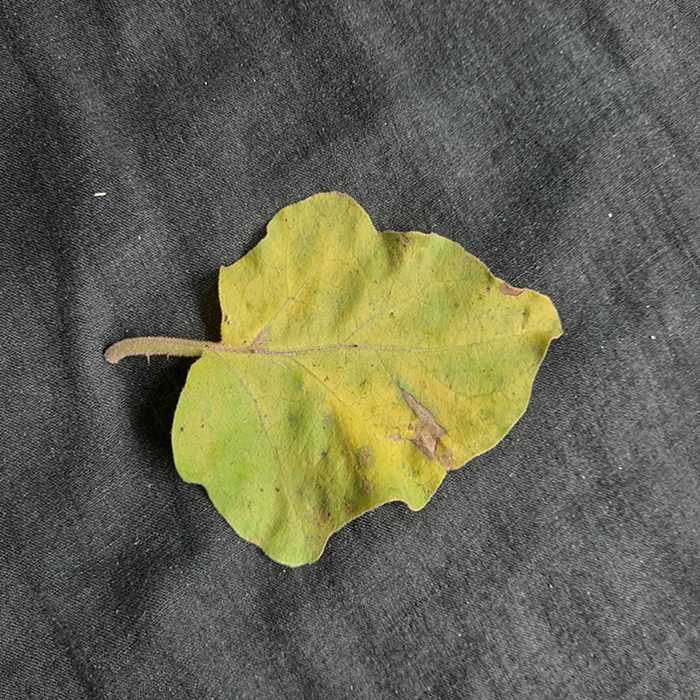
Plant: Eggplant
Label: Eggplant verticillium wilt